Stans

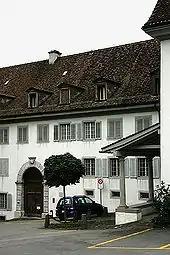
The Convent St. Klara

The Convent St. Klara was founded by Katharina and Maria Gut in 1618. The buildings were built from 1621 to 1625. In 1799 Heinrich Pestalozzi established his orphanage and school in the convent buildings. The convent church (built in 1723) is a simple structure with an ornate altar by Johann Ritz and a mystical altar painting by Johannes Brandenburg. The church was renovated in 1980. From the convent cemetery a path leads to the nearby Capuchin monastery.